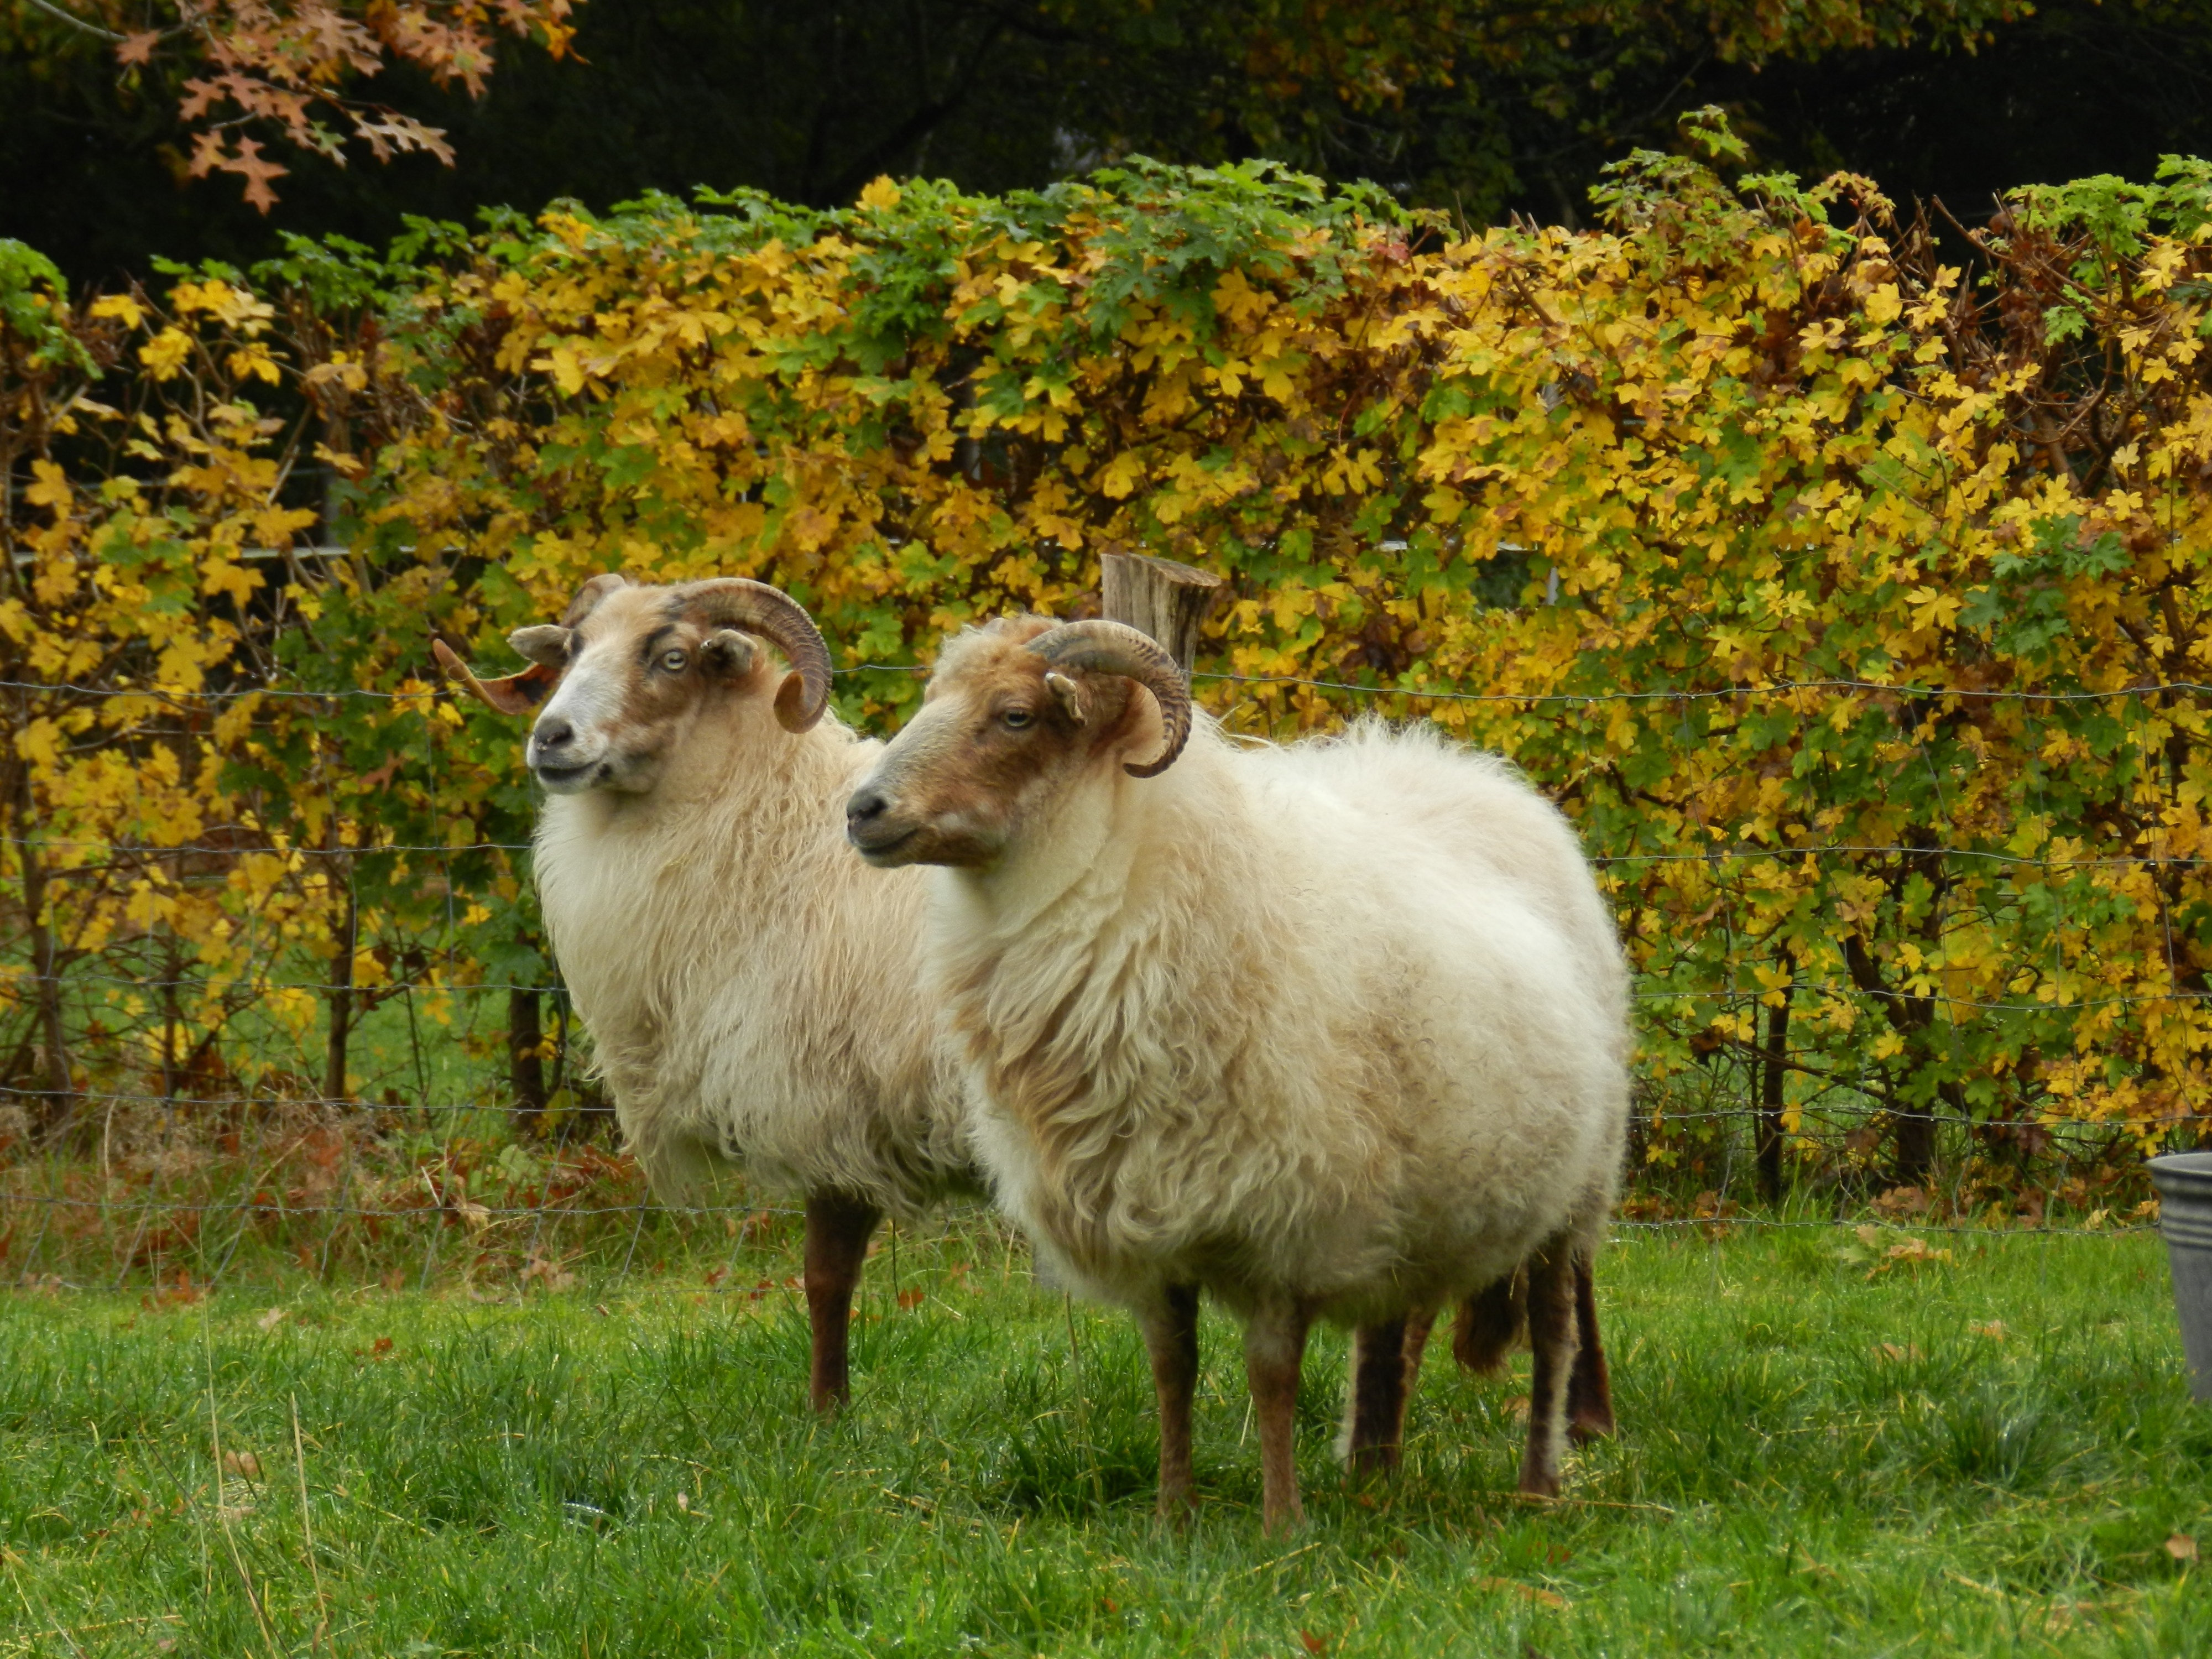
grass, farm, meadow, wildlife, goat, herd, pasture, grazing, sheep, mammal, fauna, goats, vertebrate, sheeps, rural area, heather s, drenthe heath sheep, cow goat family